History of sports in the United States

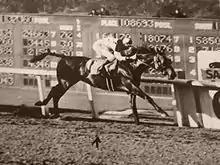
Seabiscuit winning the Santa Anita Handicap in 1940. Seabiscuit was a legendary American racehorse whose story became a symbol of hope and perseverance during the Great Depression.

By 1920, most Americans saw sport as a way to unify the nation's various groups and Americanize immigrants. President Theodore Roosevelt played a role in the growth of sports in this period, pushing for Americans to embrace a strenuous life. The rise of radio and television further expanded sports' reach and influence.